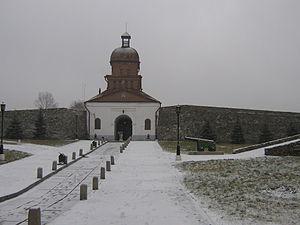
La forteresse de Kouznetsk, Novembre 2006.